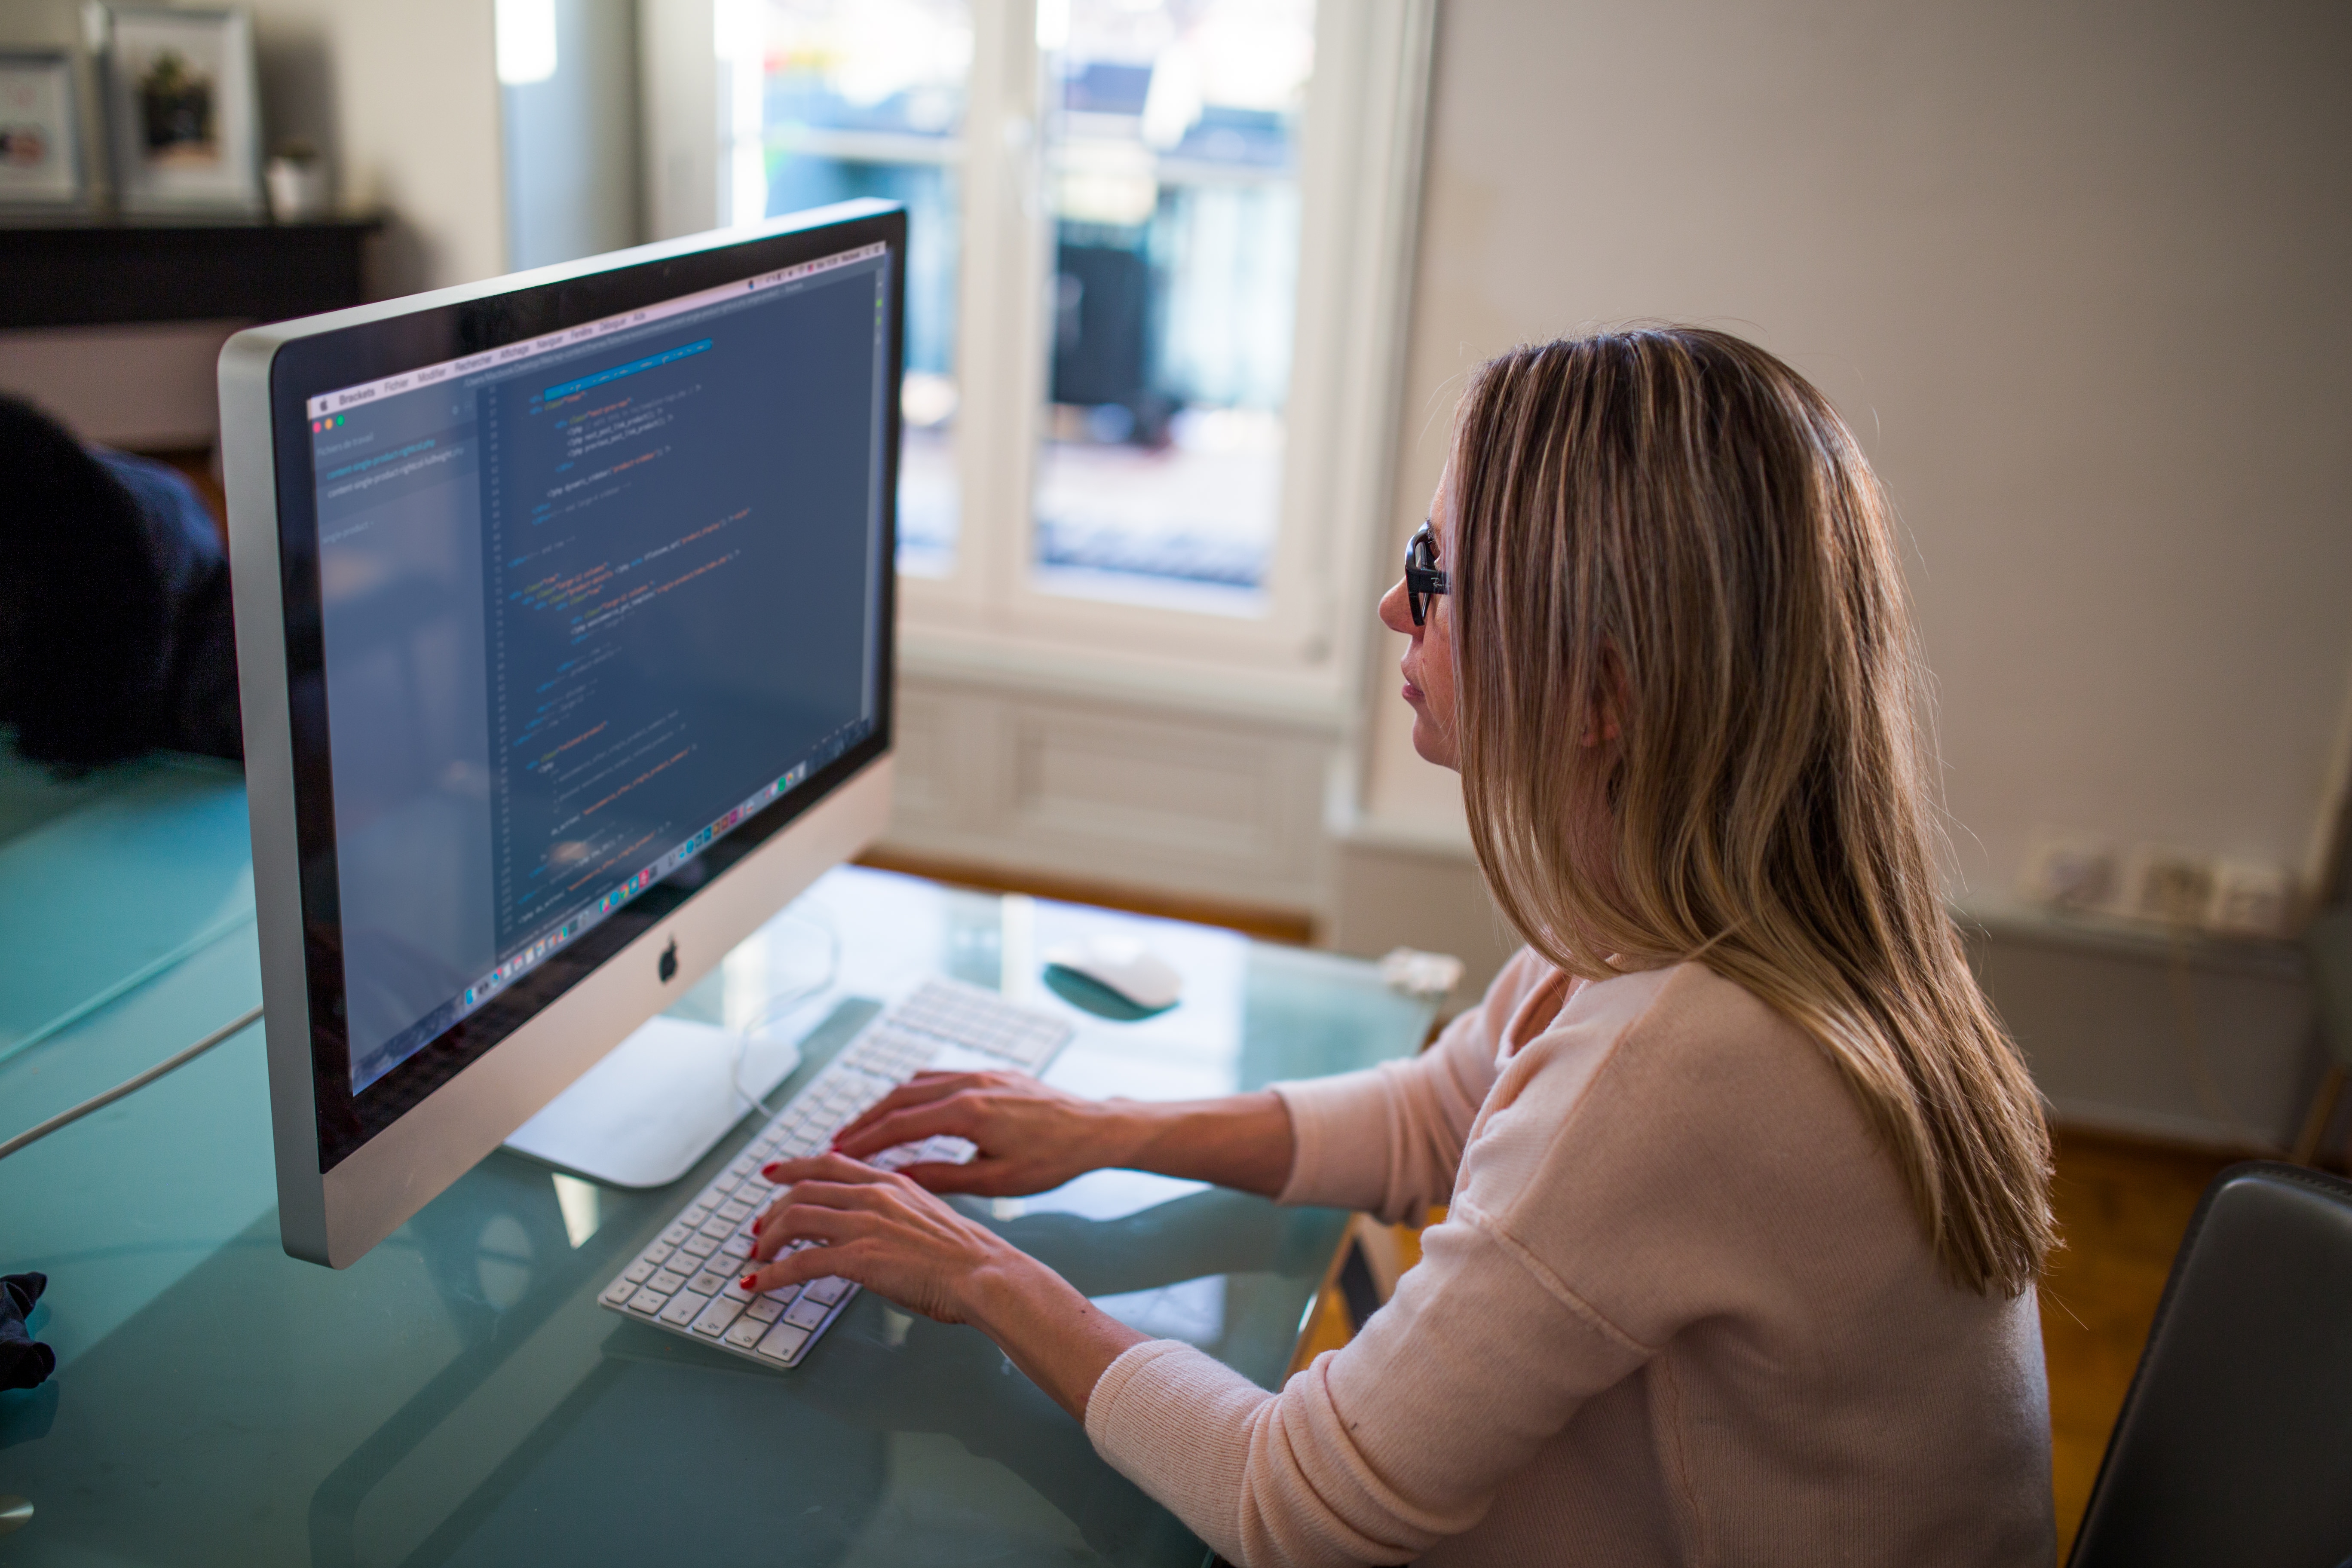
technology, electronic device, software engineering, hand, computer, desktop computer, job, learning, personal computer, typing, display device, multimedia, employment, Dispatcher